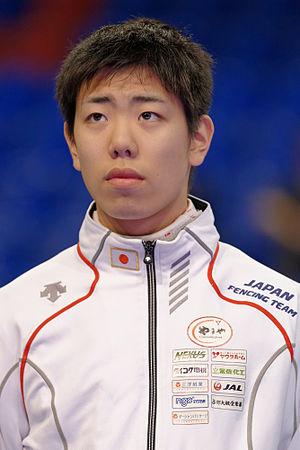
Le Japonais Shikine Takahiro à la compétition individuelle du Challenge International de Paris 2015, une étape de la Coupe du monde de fleuret hommes.
Takahiro Shikine est un escrimeur japonais dont l'arme de prédilection est le fleuret.